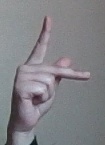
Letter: dha